Olympus Festival

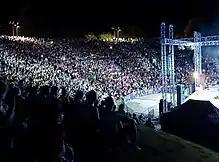
Concert at Dion

Other venues are: The amphitheater in the Litochoro Park, the Olympus National Park Information Center in Litochoro and the Center of Mosaic Art in Dion.